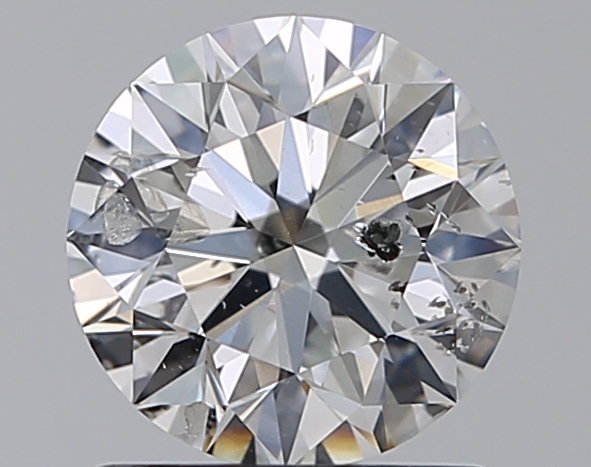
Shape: round
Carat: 1
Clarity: SI2
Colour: F
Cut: EX
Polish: EX
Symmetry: EX
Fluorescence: N
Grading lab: IGI
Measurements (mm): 6.36 x 6.32 x 3.97